Francis Stewart Briggs

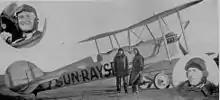
Francis Stewart Briggs (left inset) and Clement John de Garis (right inset) in front of their Boulton and Paul P9 aircraft, July 1920

On 14 March Briggs wrote that he received instructions to report to the Demonstration Squadron at Hounslow. The squadron had just been formed "for what precise reason I don't think anybody quite knows". It was equipped with all sorts of machines imaginable. There was little organised flying. "If a couple of us feel like going up, say one in a Sopwith Snipe and the other in a Fokker D7, we just order the machines out and after taking to the air, scrap around the sky until fed up. We then land and adjourn for another gin and two."